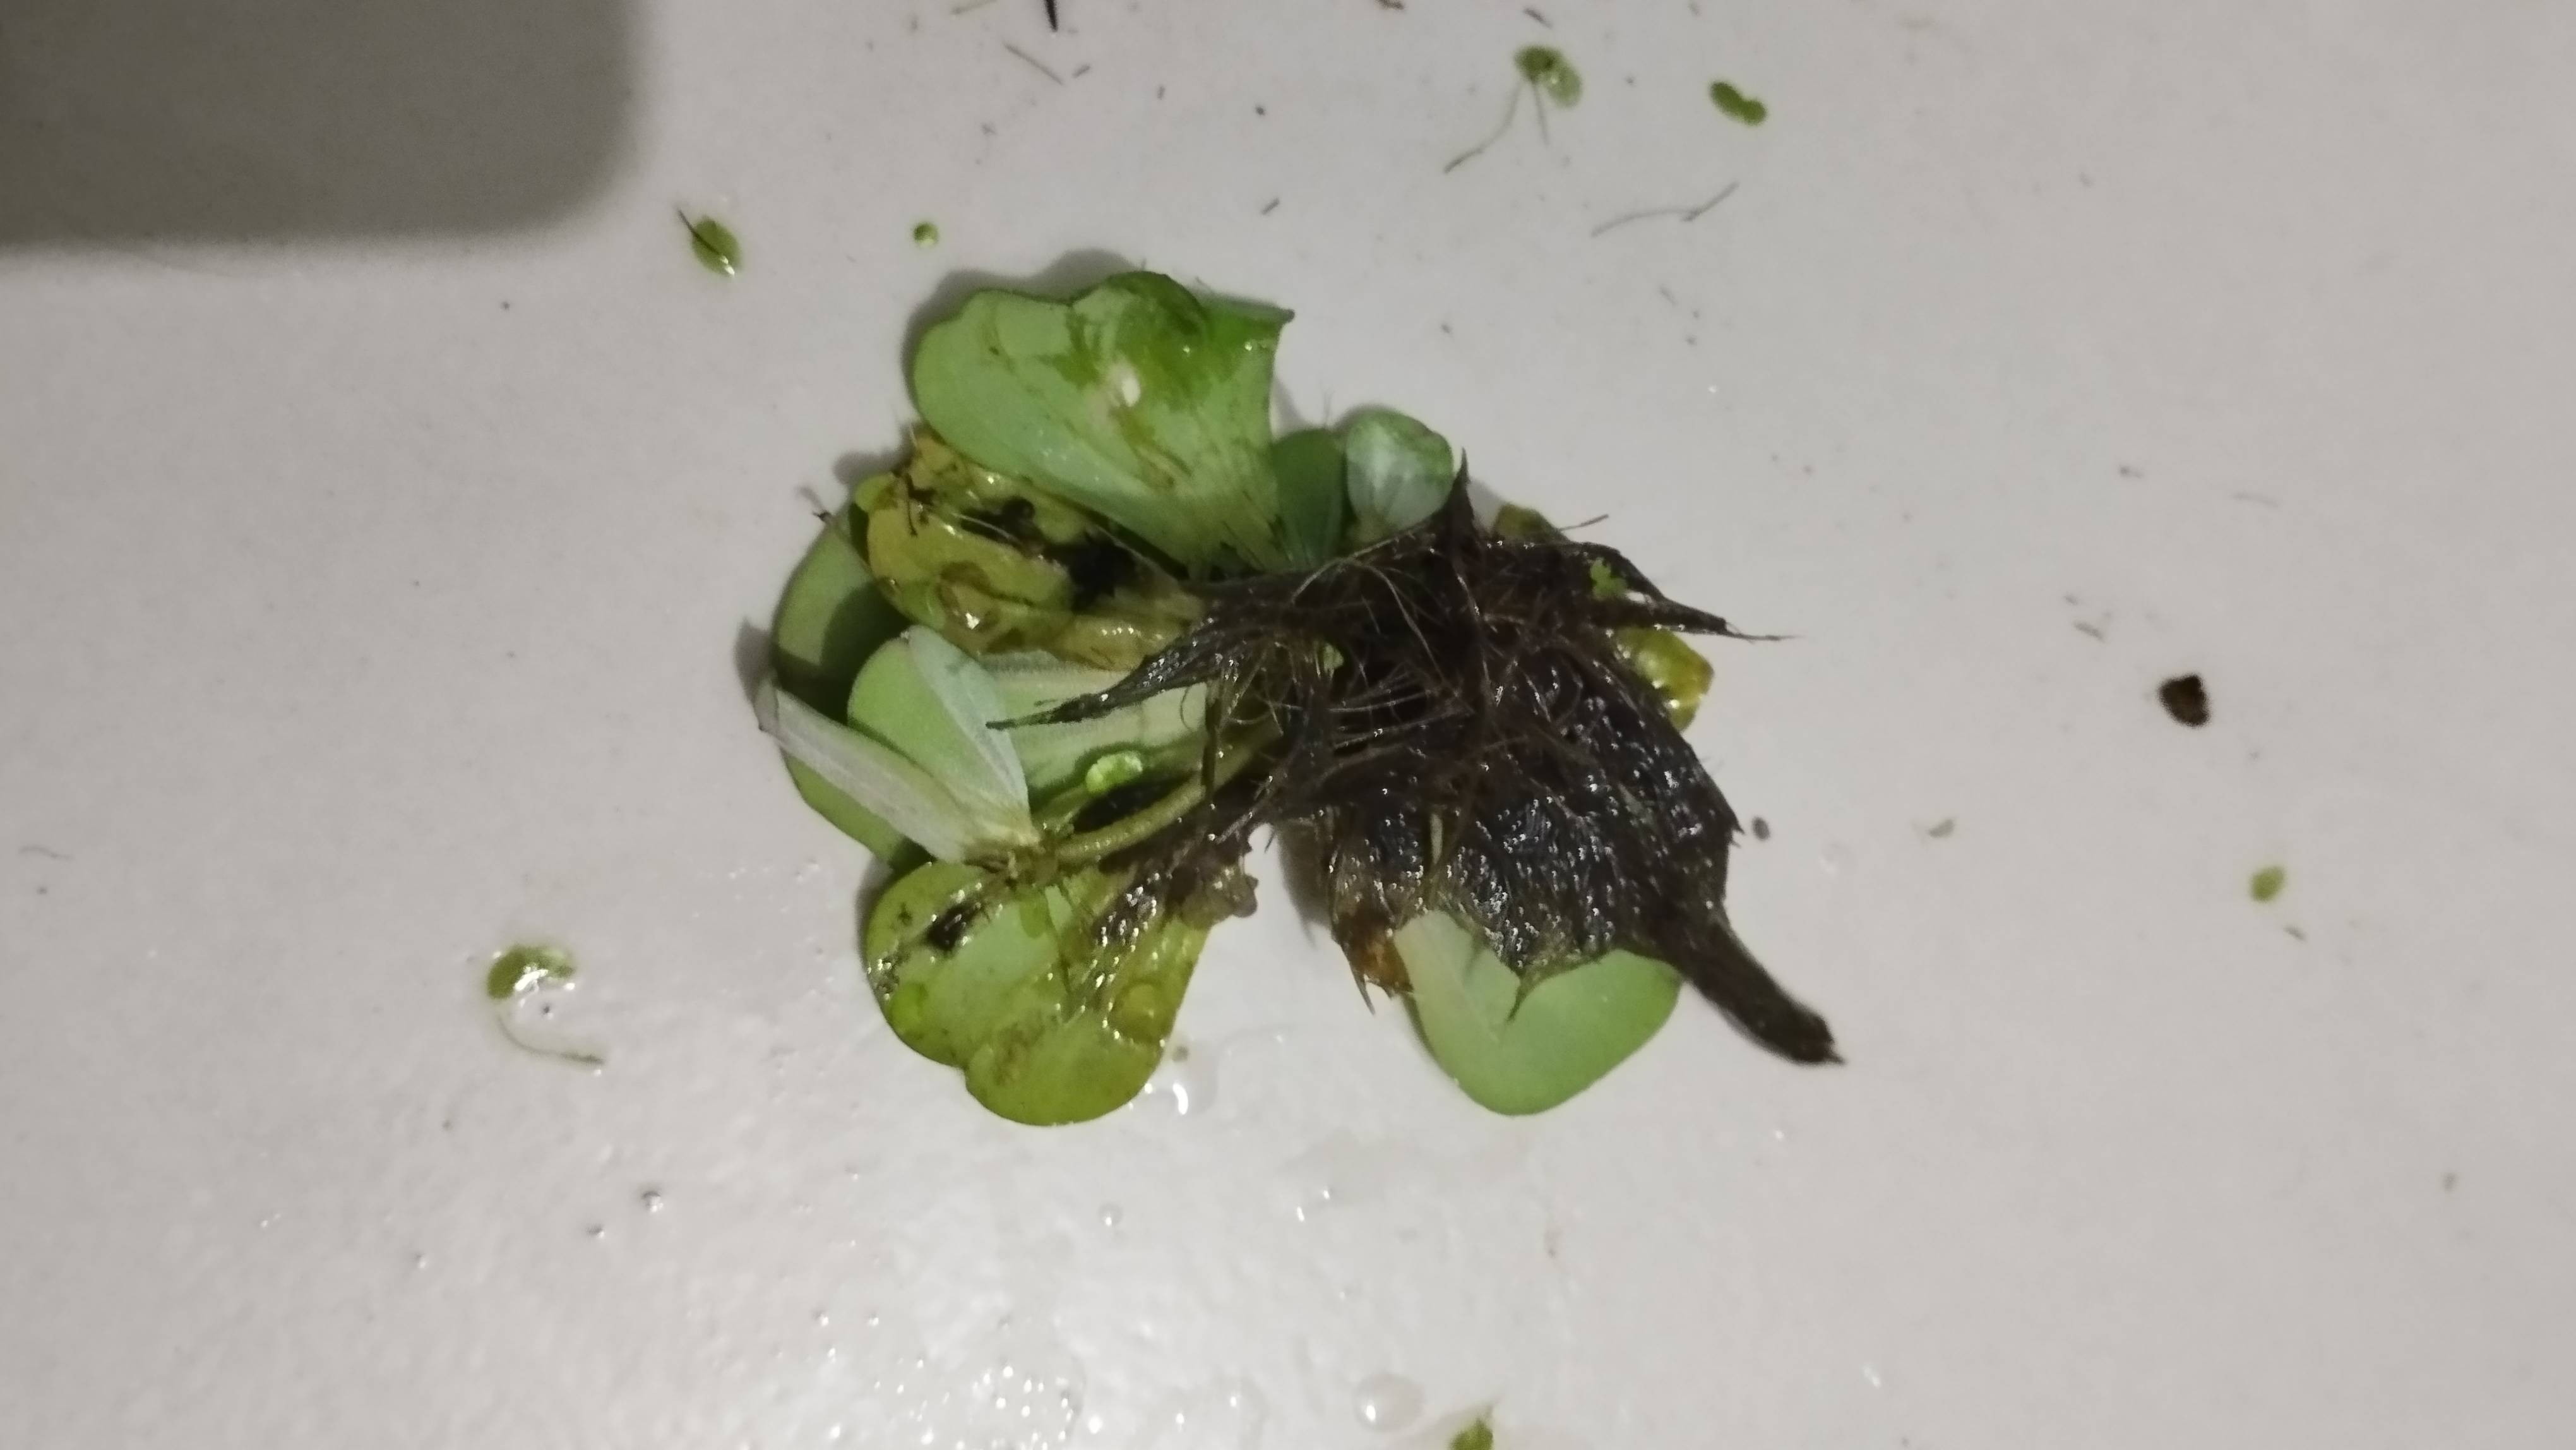
Species: Water Lettuce (Pistia stratiotes)